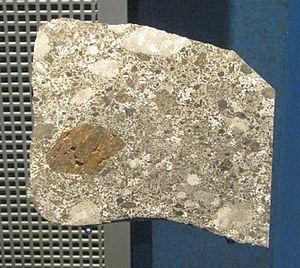
Les mésosidérites sont une classe de météorites très rares, constituées pour moitié environ de silicates et d'un alliage fer-nickel.